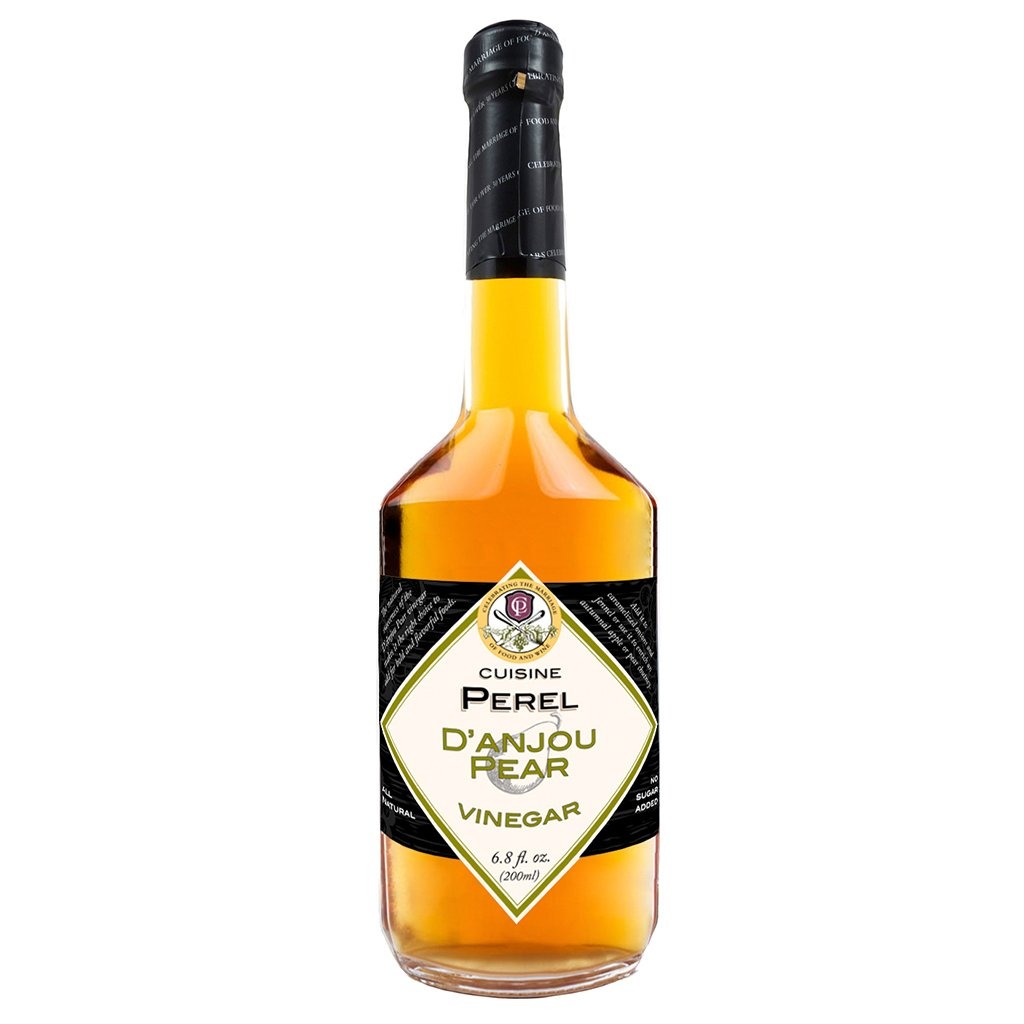
Item Name: Cuisine Perel, D'Anjou Pear Vinegar, 6.5 Ounce Bottle
Bullet Point 1: Cuisine Perel
Bullet Point 2: Cuisine Perel
Bullet Point 3: Cuisine Perel
Bullet Point 4: Cuisine Perel
Product Description: Cuisine Perel
Value: 6.5
Unit: Fl Oz

Price: 21.45